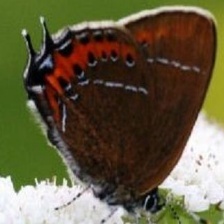
Species: BLACK HAIRSTREAK
Butterfly family (ImageNet category): lycaenid_butterfly